Stanisław Staszewski

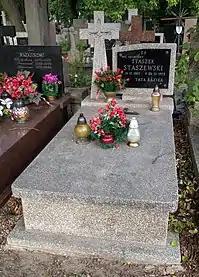
Stanisław Staszewski grave in Bródno cemetery

Stanisław Staszewski (18 December 1925 – 22 January 1973) was a Polish architect and poet. He was the father of Kazimierz Staszewski and the author of many songs and ballads, sung both by his son and by Jacek Kaczmarski.